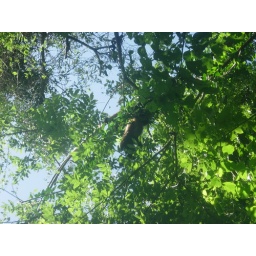
Howler monkeys hanging out in trees above the road leading to Finca Magdalena.